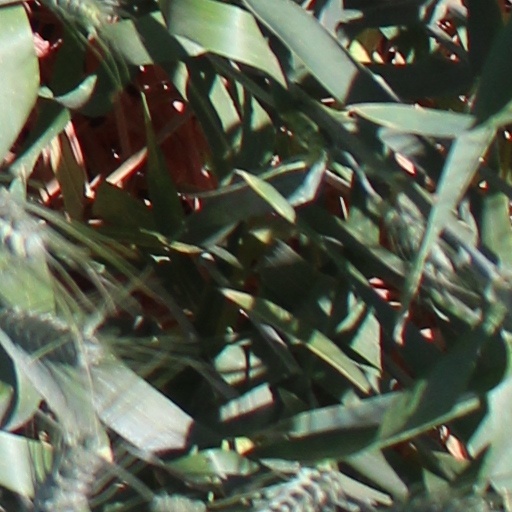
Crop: wheat